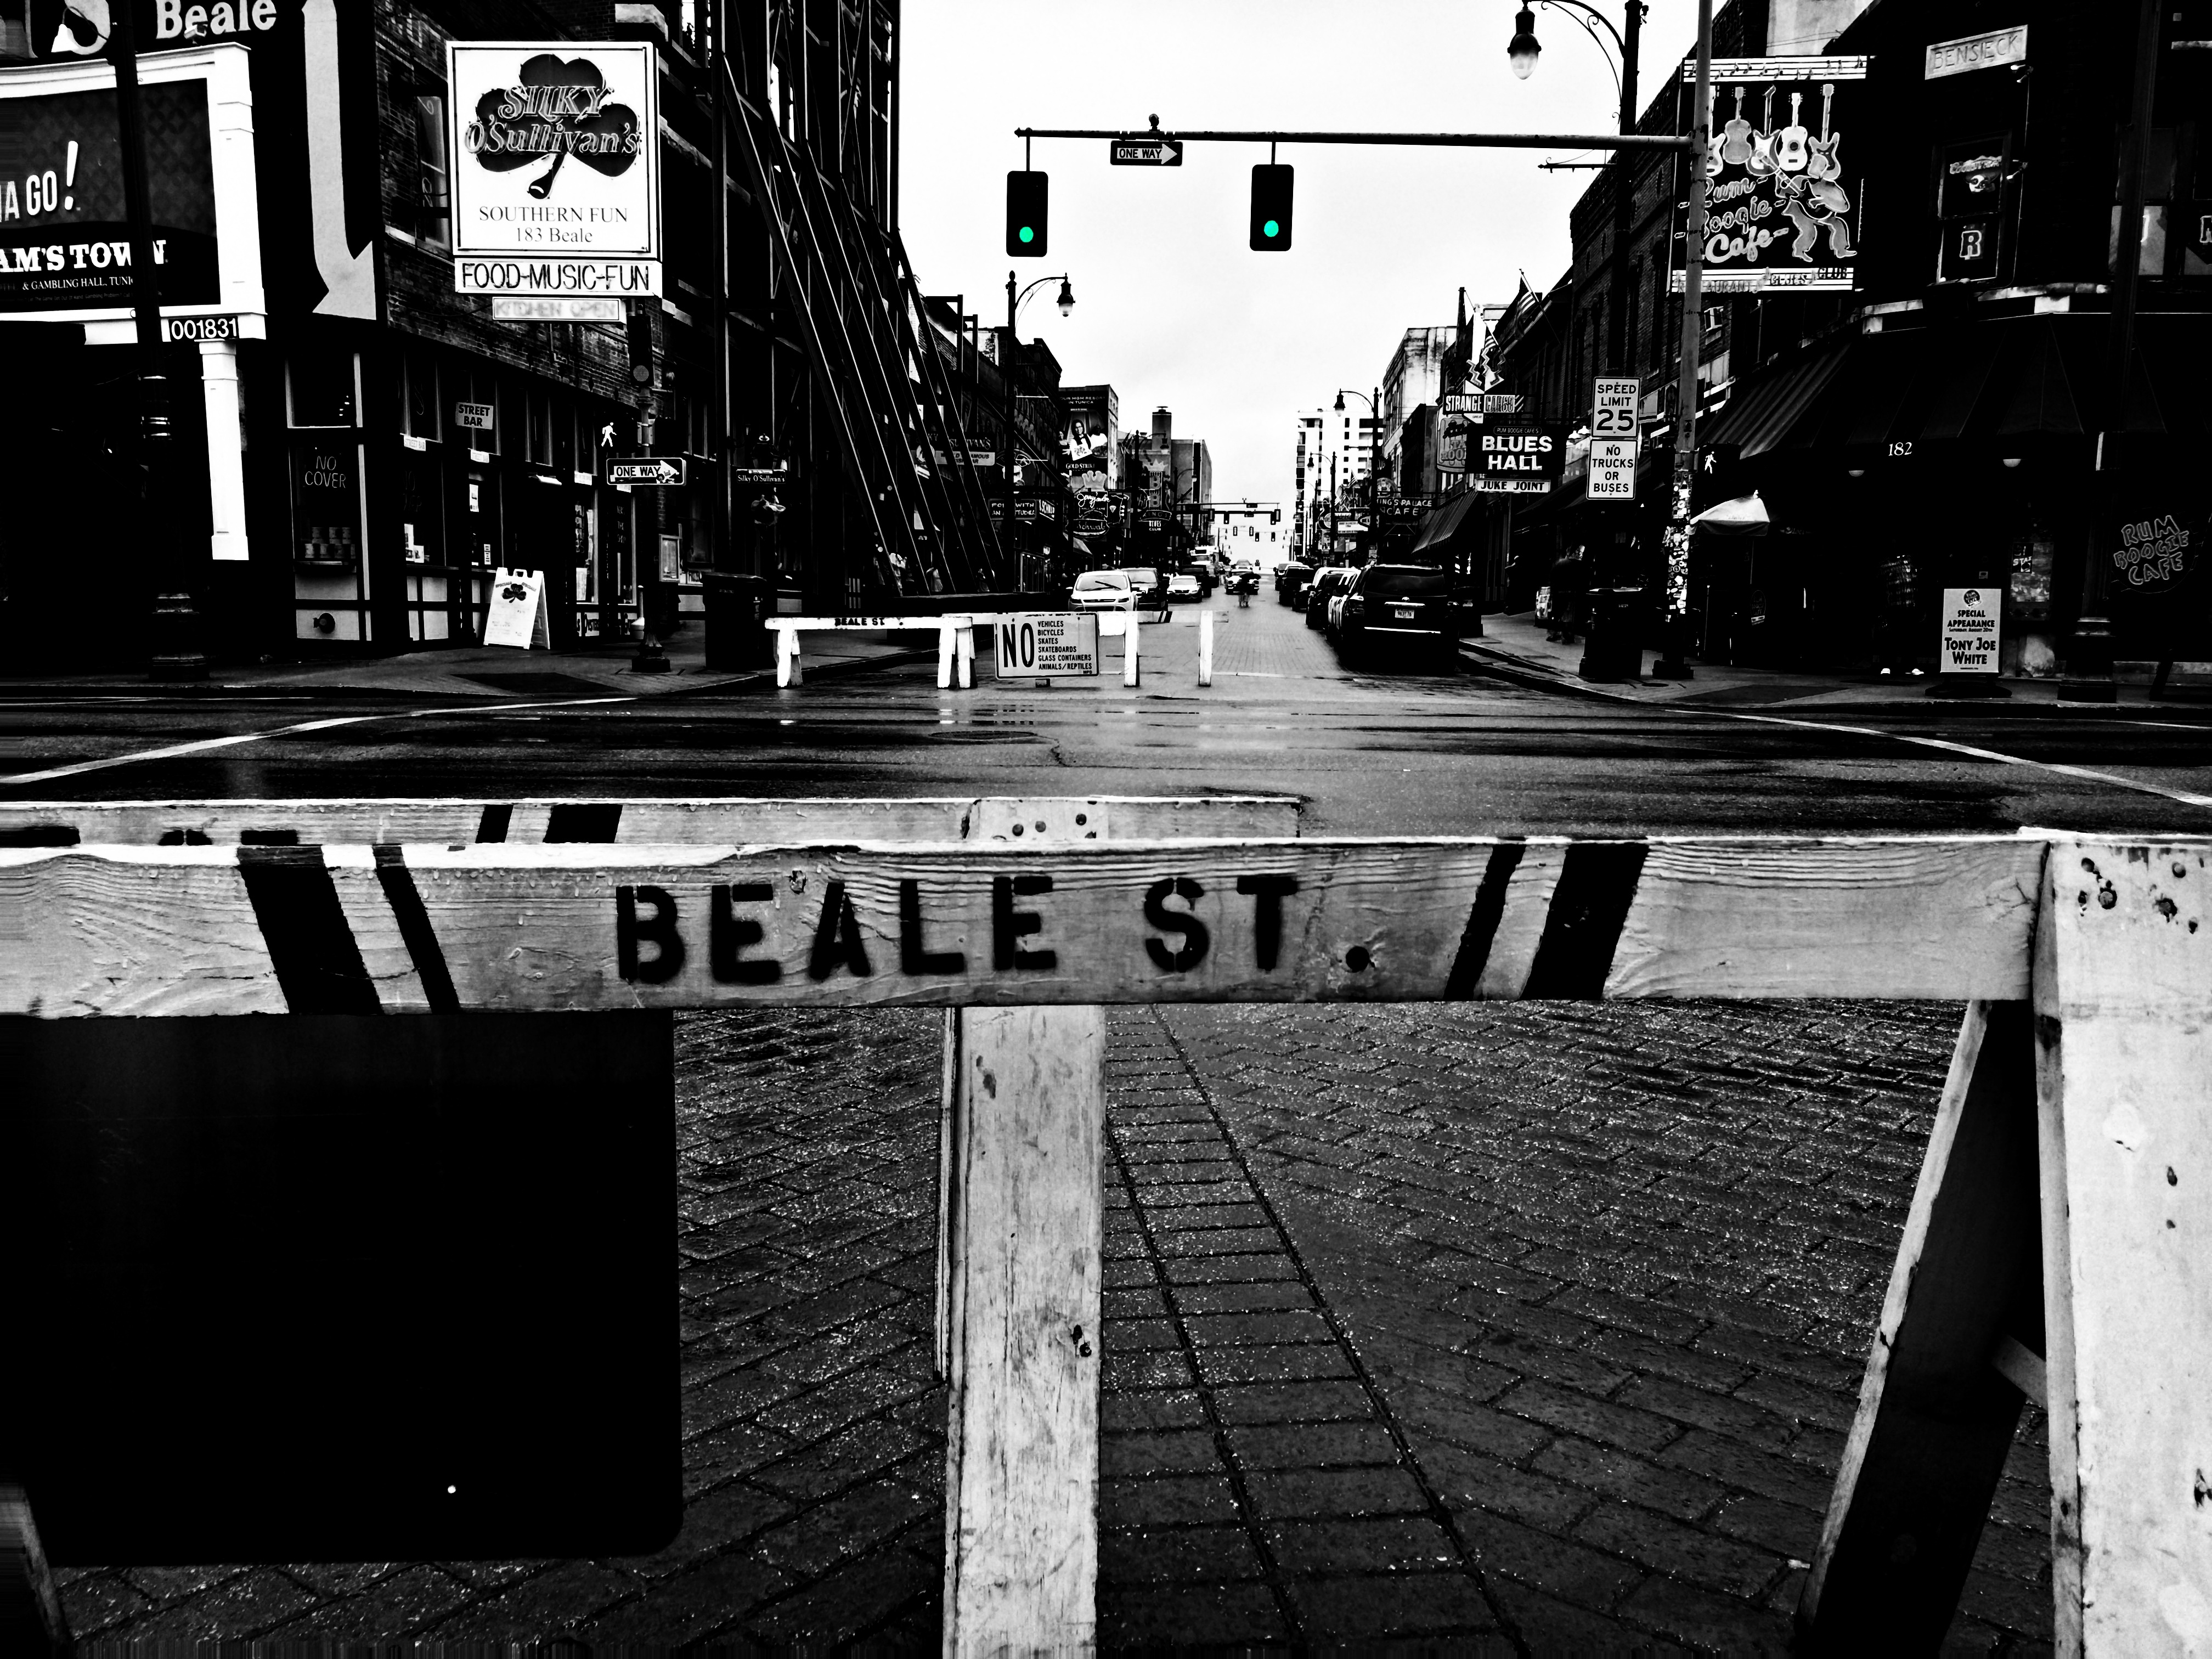
black and white, road, white, street, photography, darkness, black, monochrome, infrastructure, photograph, shape, urban area, monochrome photography, film noir, single lens reflex camera